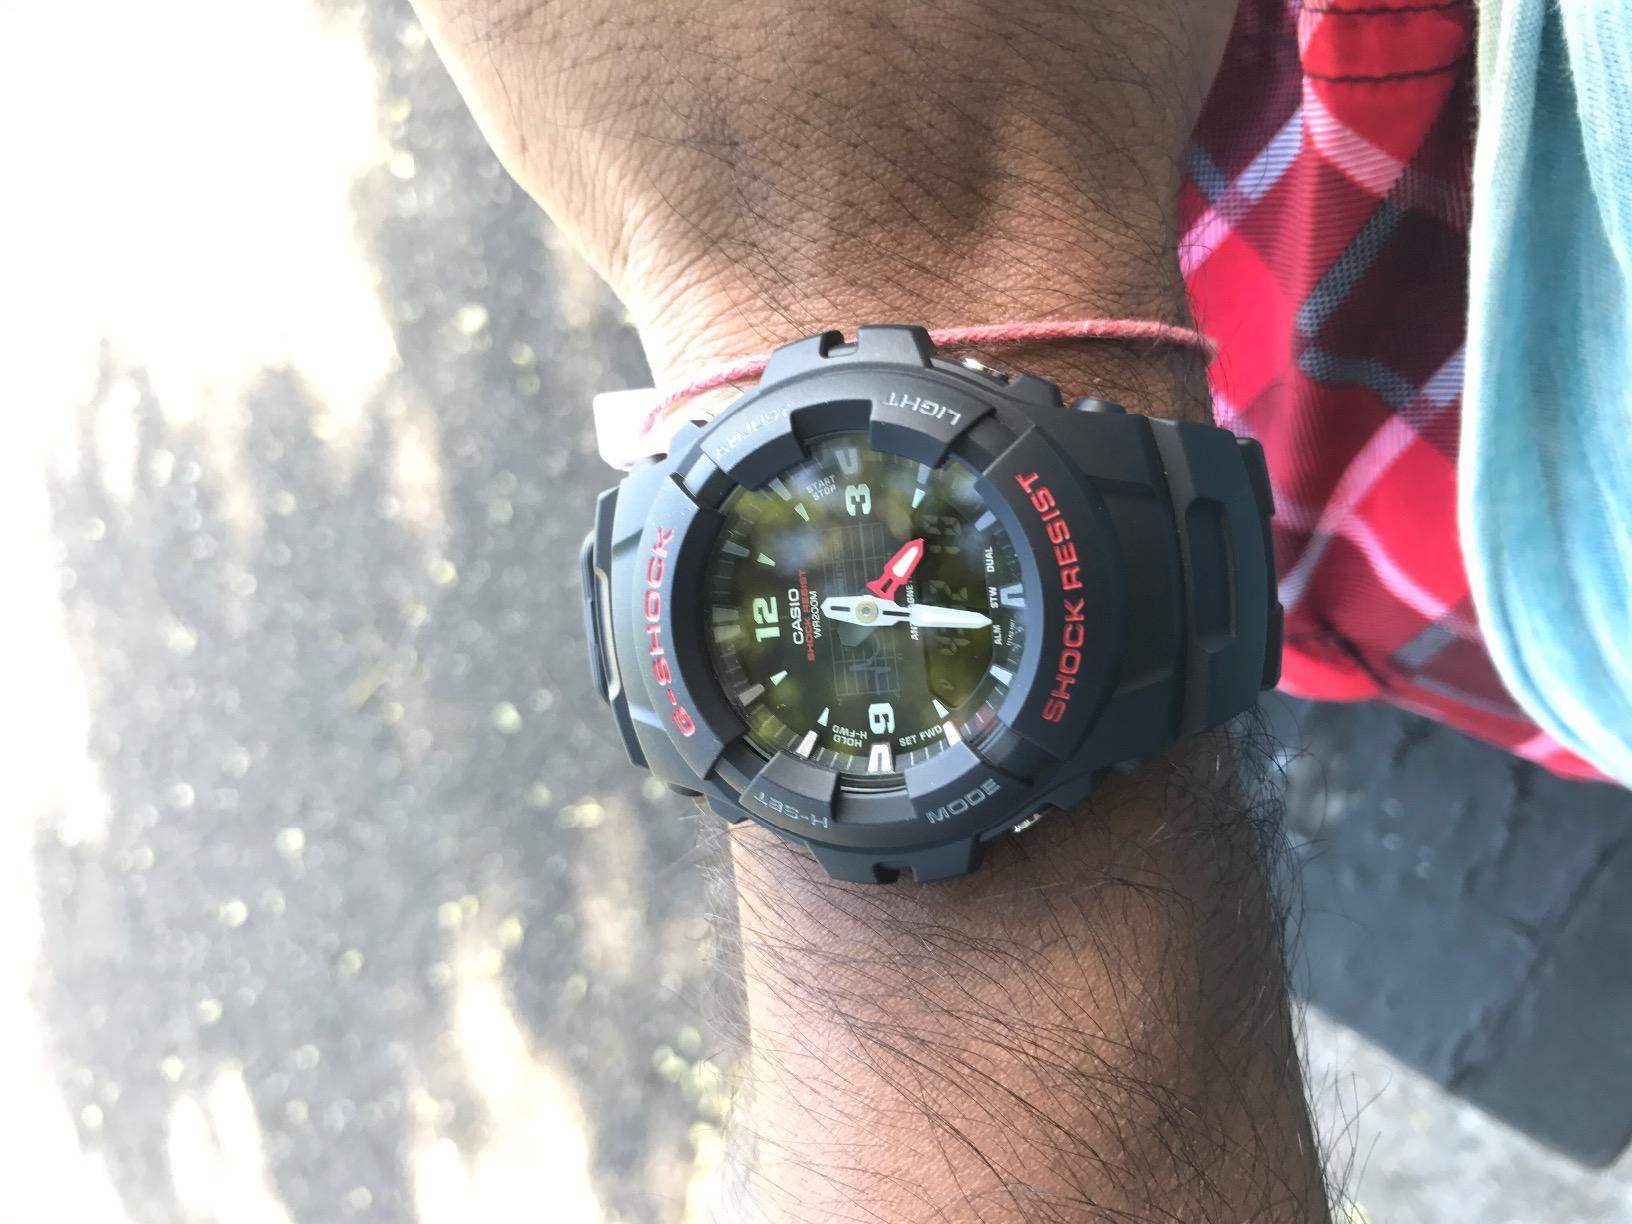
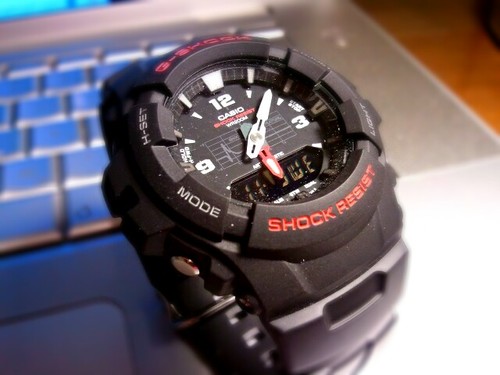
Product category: accessories_watch
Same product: yes